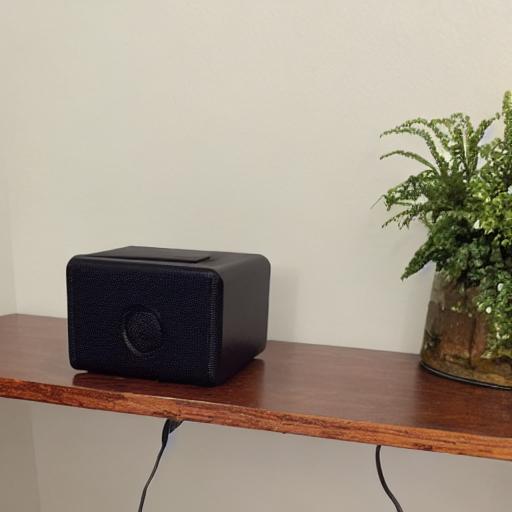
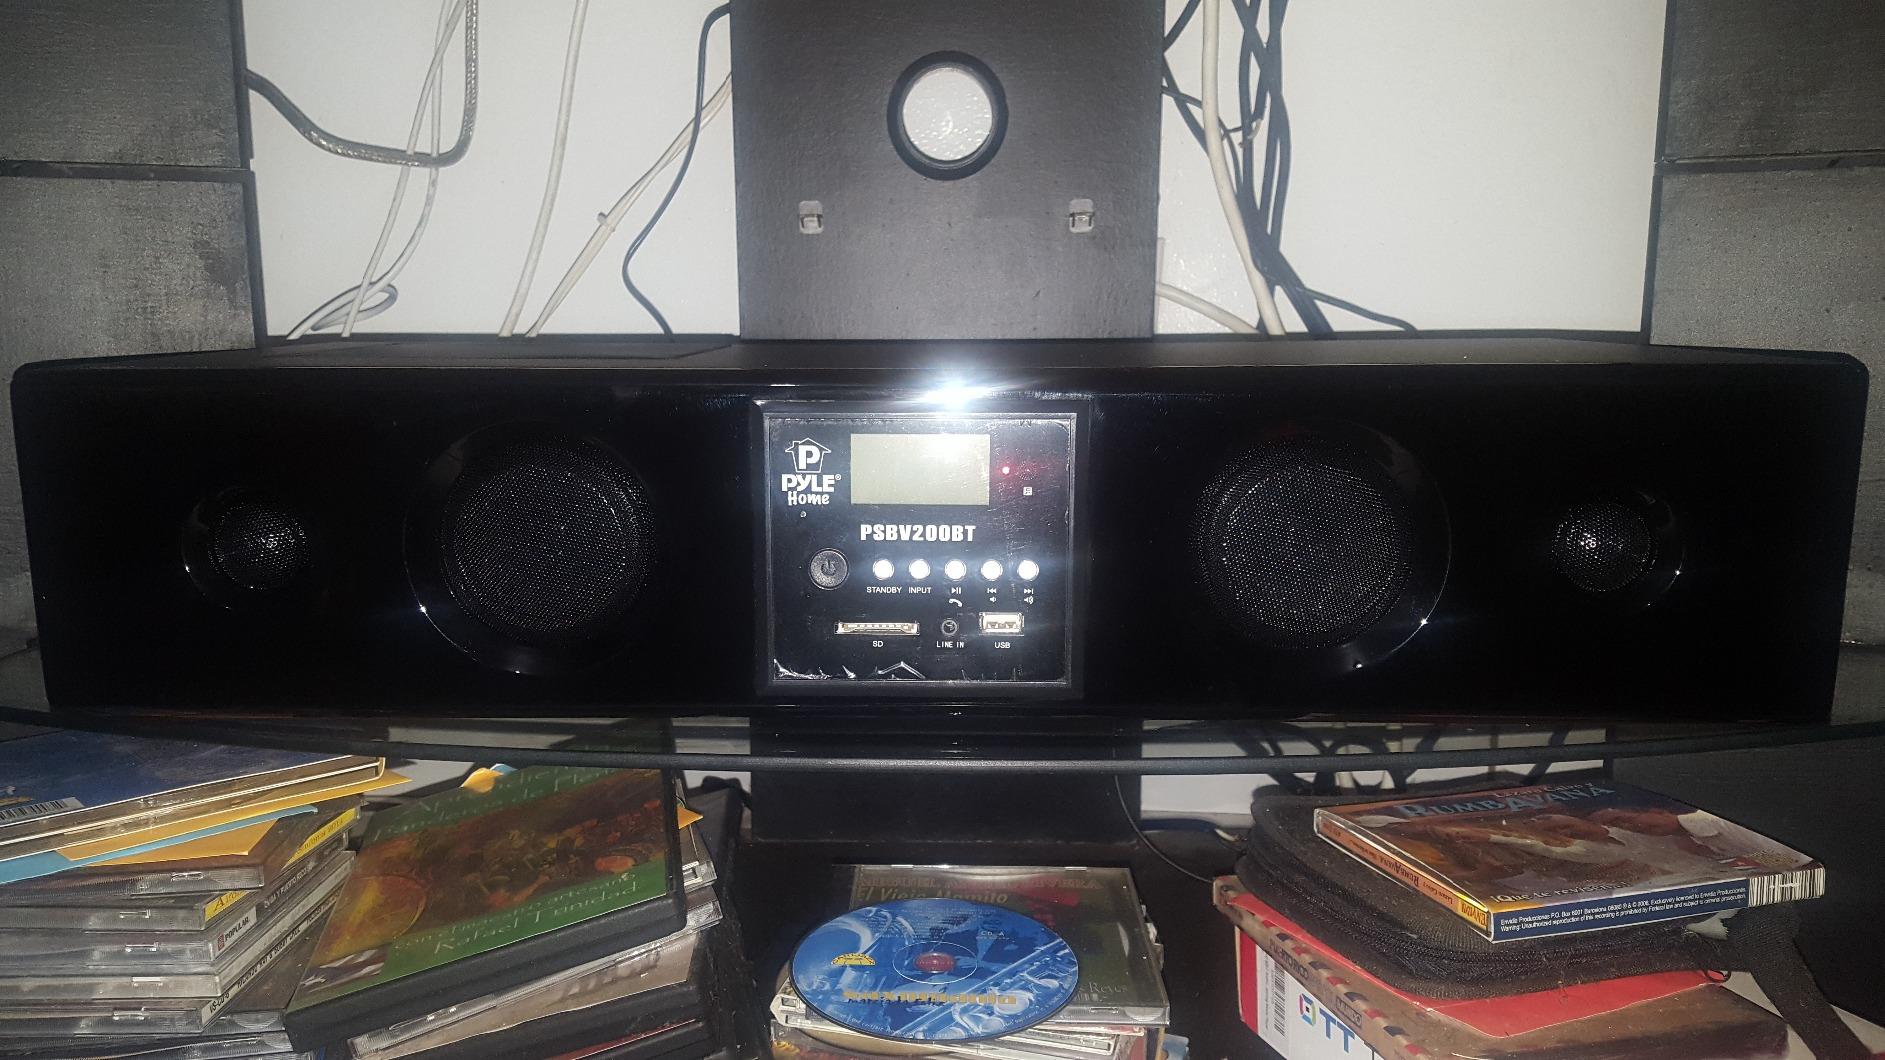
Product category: speaker
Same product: no